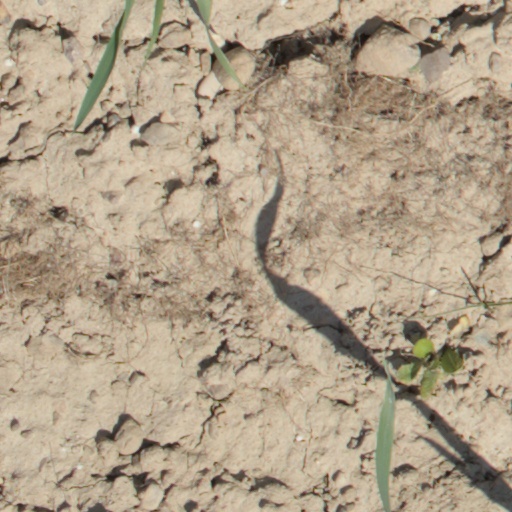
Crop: wheat